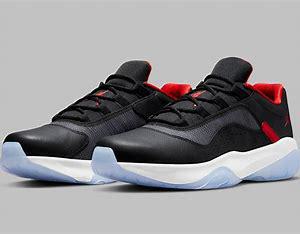
Brand: Jordan
Model: 11 Cmft